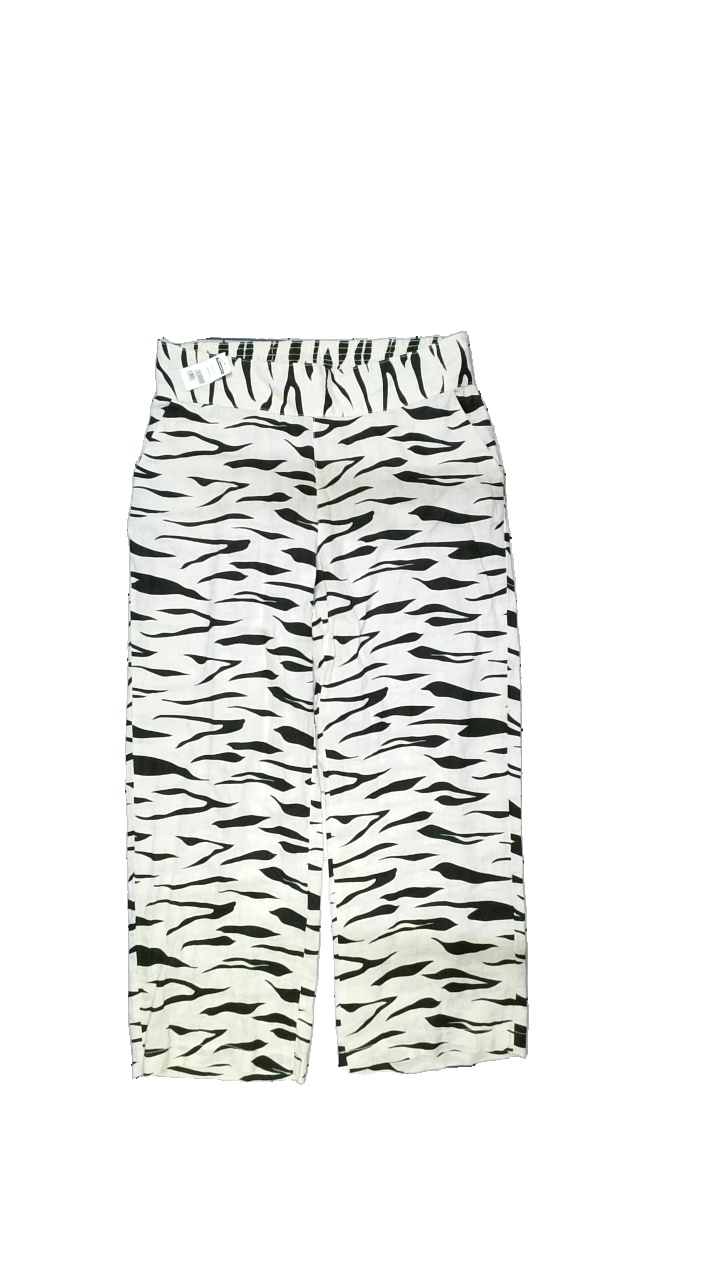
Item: Trousers (Ladies)
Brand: Xlnt
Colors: Black, White
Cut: Regular, Loose
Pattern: Animal print
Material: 100% flax
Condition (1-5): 4
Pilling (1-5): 3
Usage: Reuse
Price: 250-400